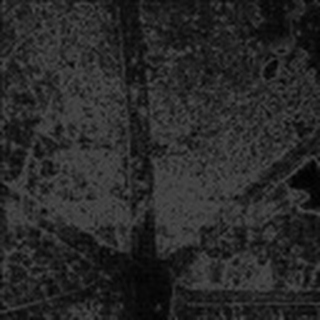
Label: cotton_aphids